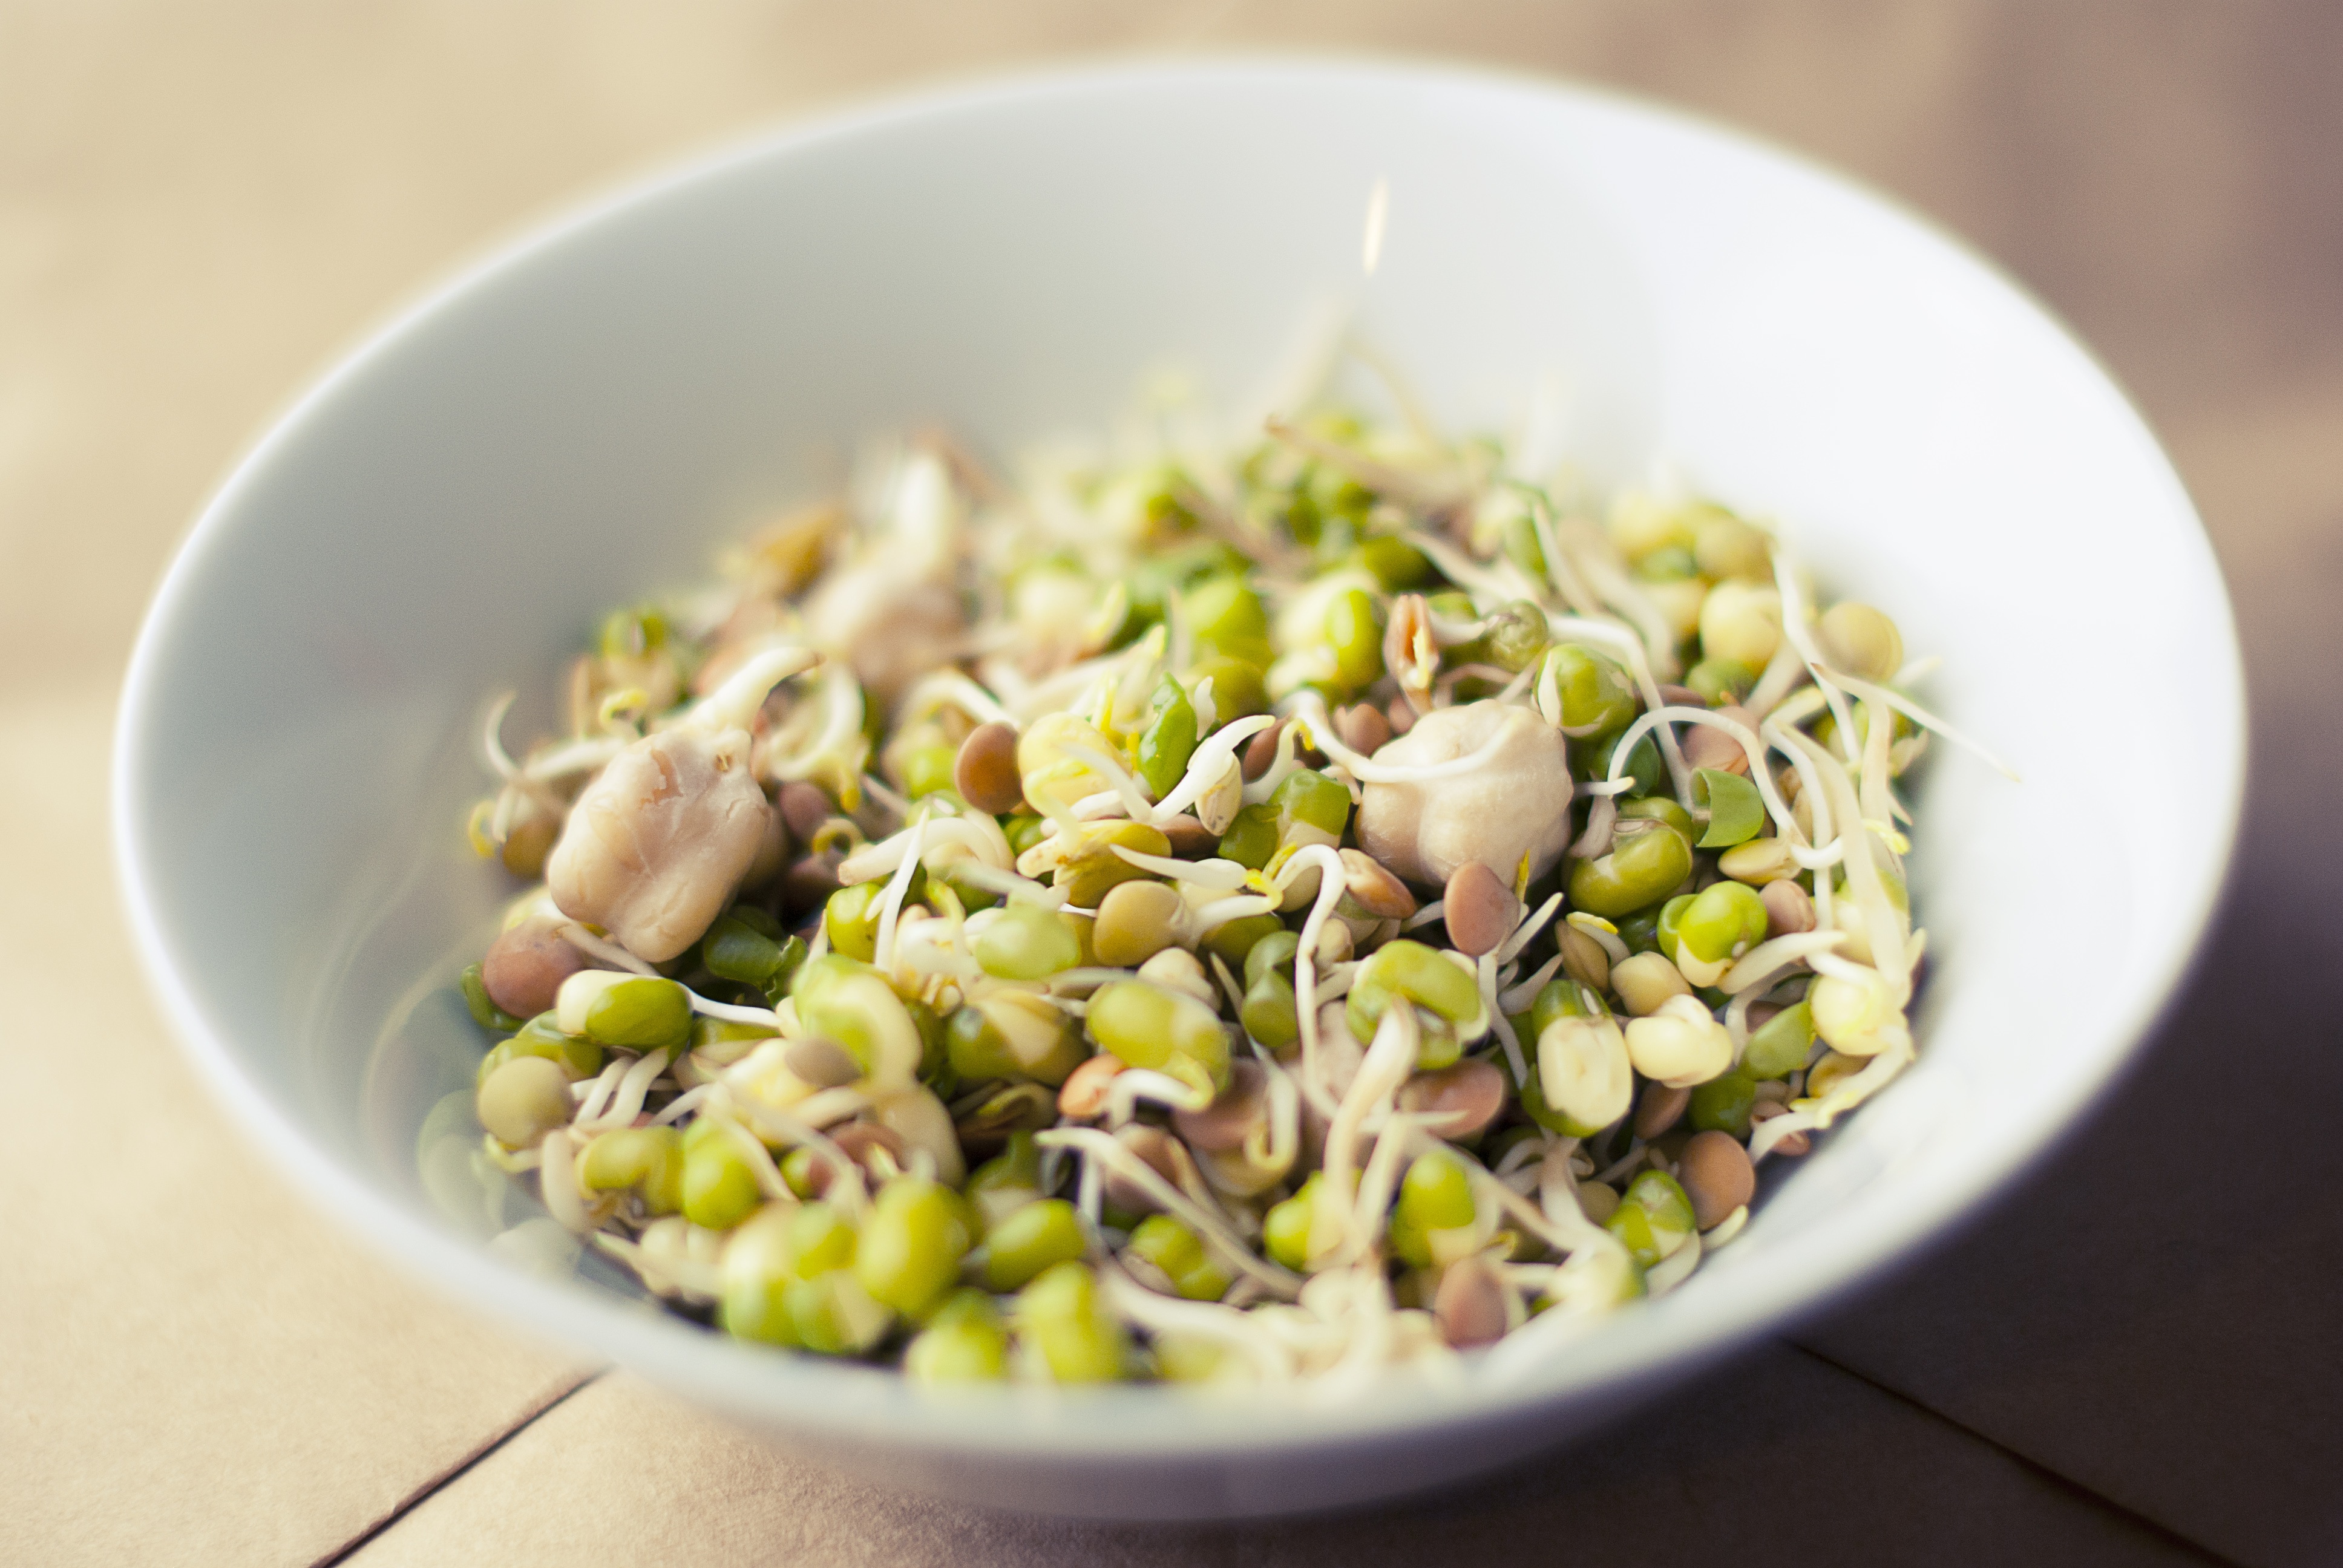
growth, plant, asian, bowl, dish, food, green, cooking, produce, vegetable, crop, fresh, gourmet, healthy, snack, cuisine, vitamin, nutrition, vegetarian, raw, leek, vegetarian food, diet, edible, organic, heap, soybean, flowering plant, sprouts, italian food, soya, land plant